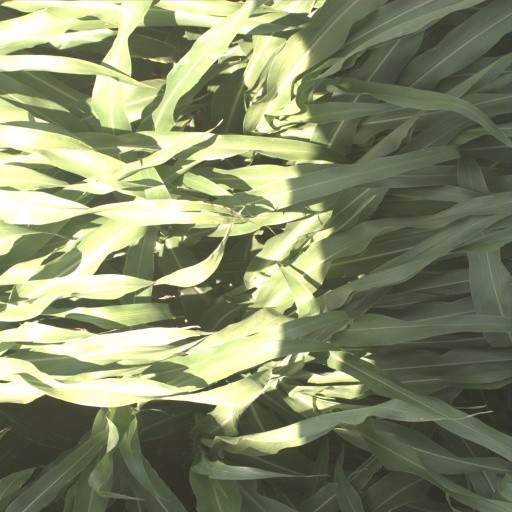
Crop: sorghum